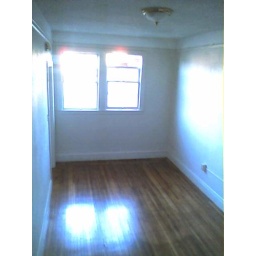
The bare bedroom before I moved in